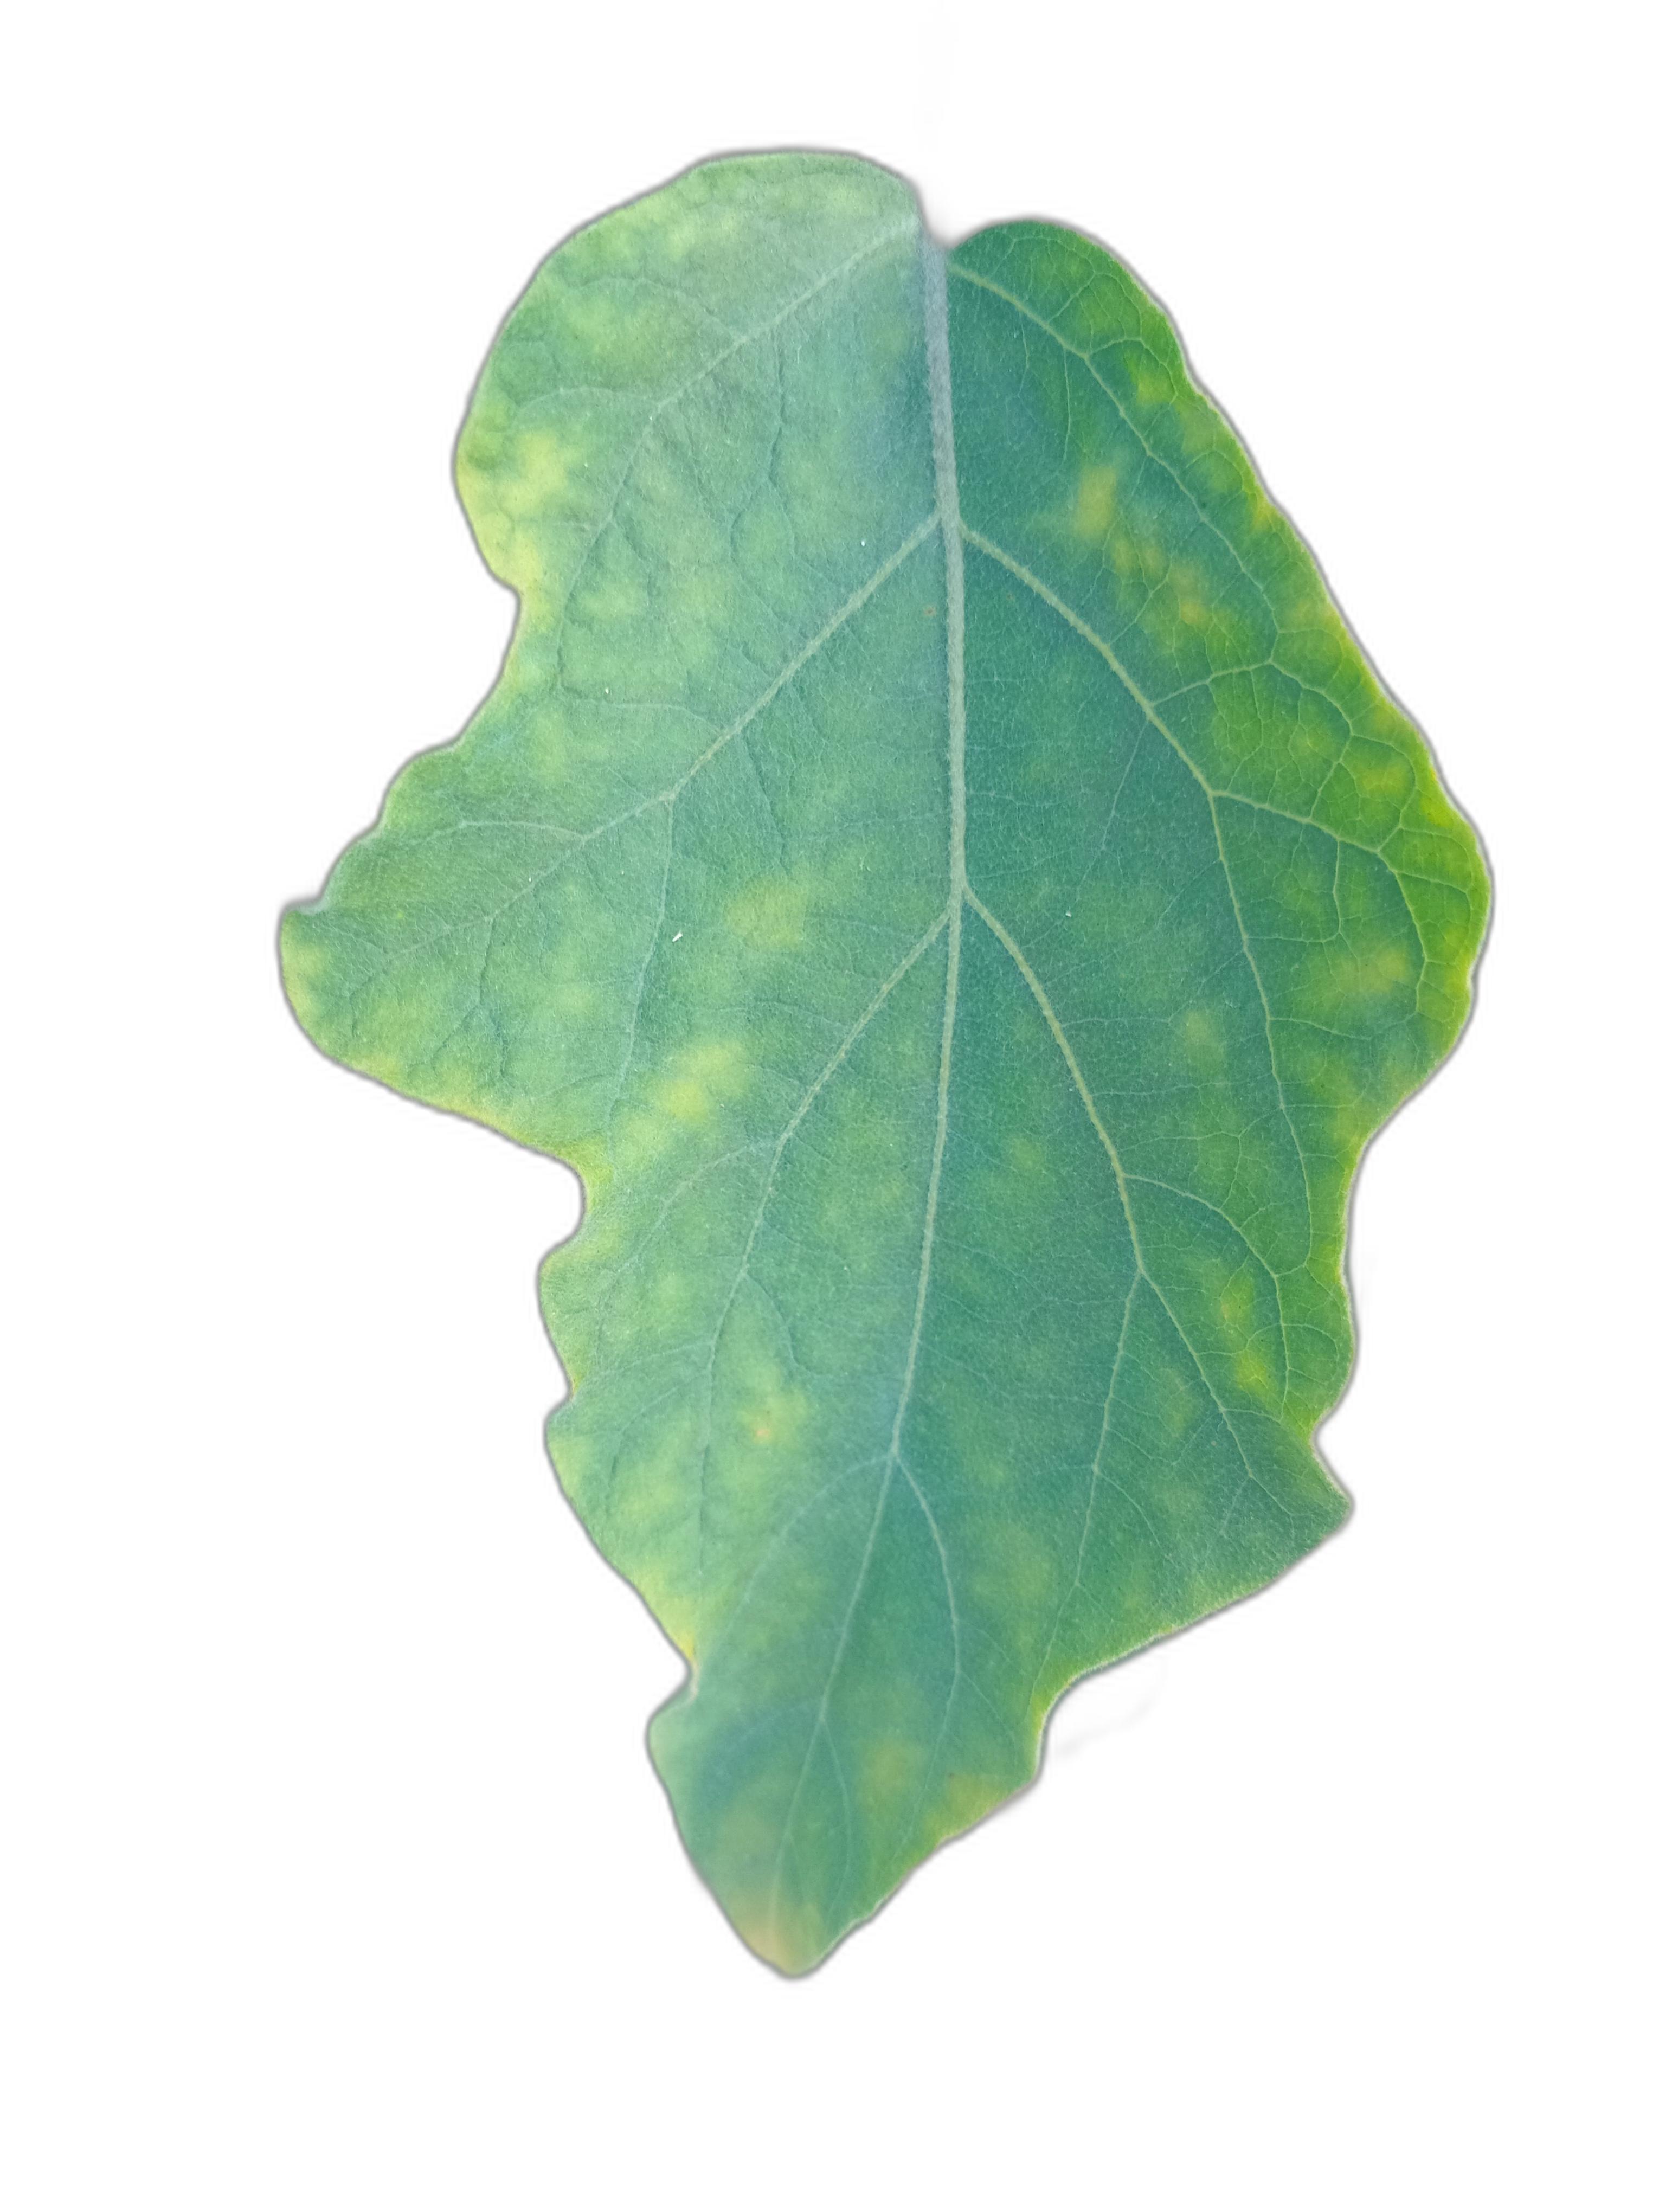
Label: Mosaic Virus Disease